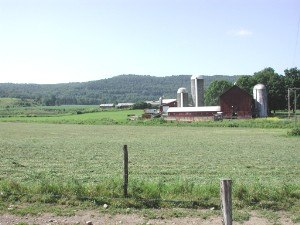
New York (delstat) / Geografi / Byer
En farm nær Oxford, New York
En farm nær Oxford, New York
New York er en delstat i det nordøstlige USA. New Yorks største by hedder i daglig tale også New York, men når man ønsker at skelne mellem byen og staten bruges navnet New York City om byen. Delstaten New York har omkring 19,8 millioner indbyggere, og delstaten blev overhalet af Florida i 2014, hvilket gør New York til den fjerde mest folkerige i USA. New York grænser til Vermont, Massachusetts, Connecticut, New Jersey, Pennsylvania, og Canada.